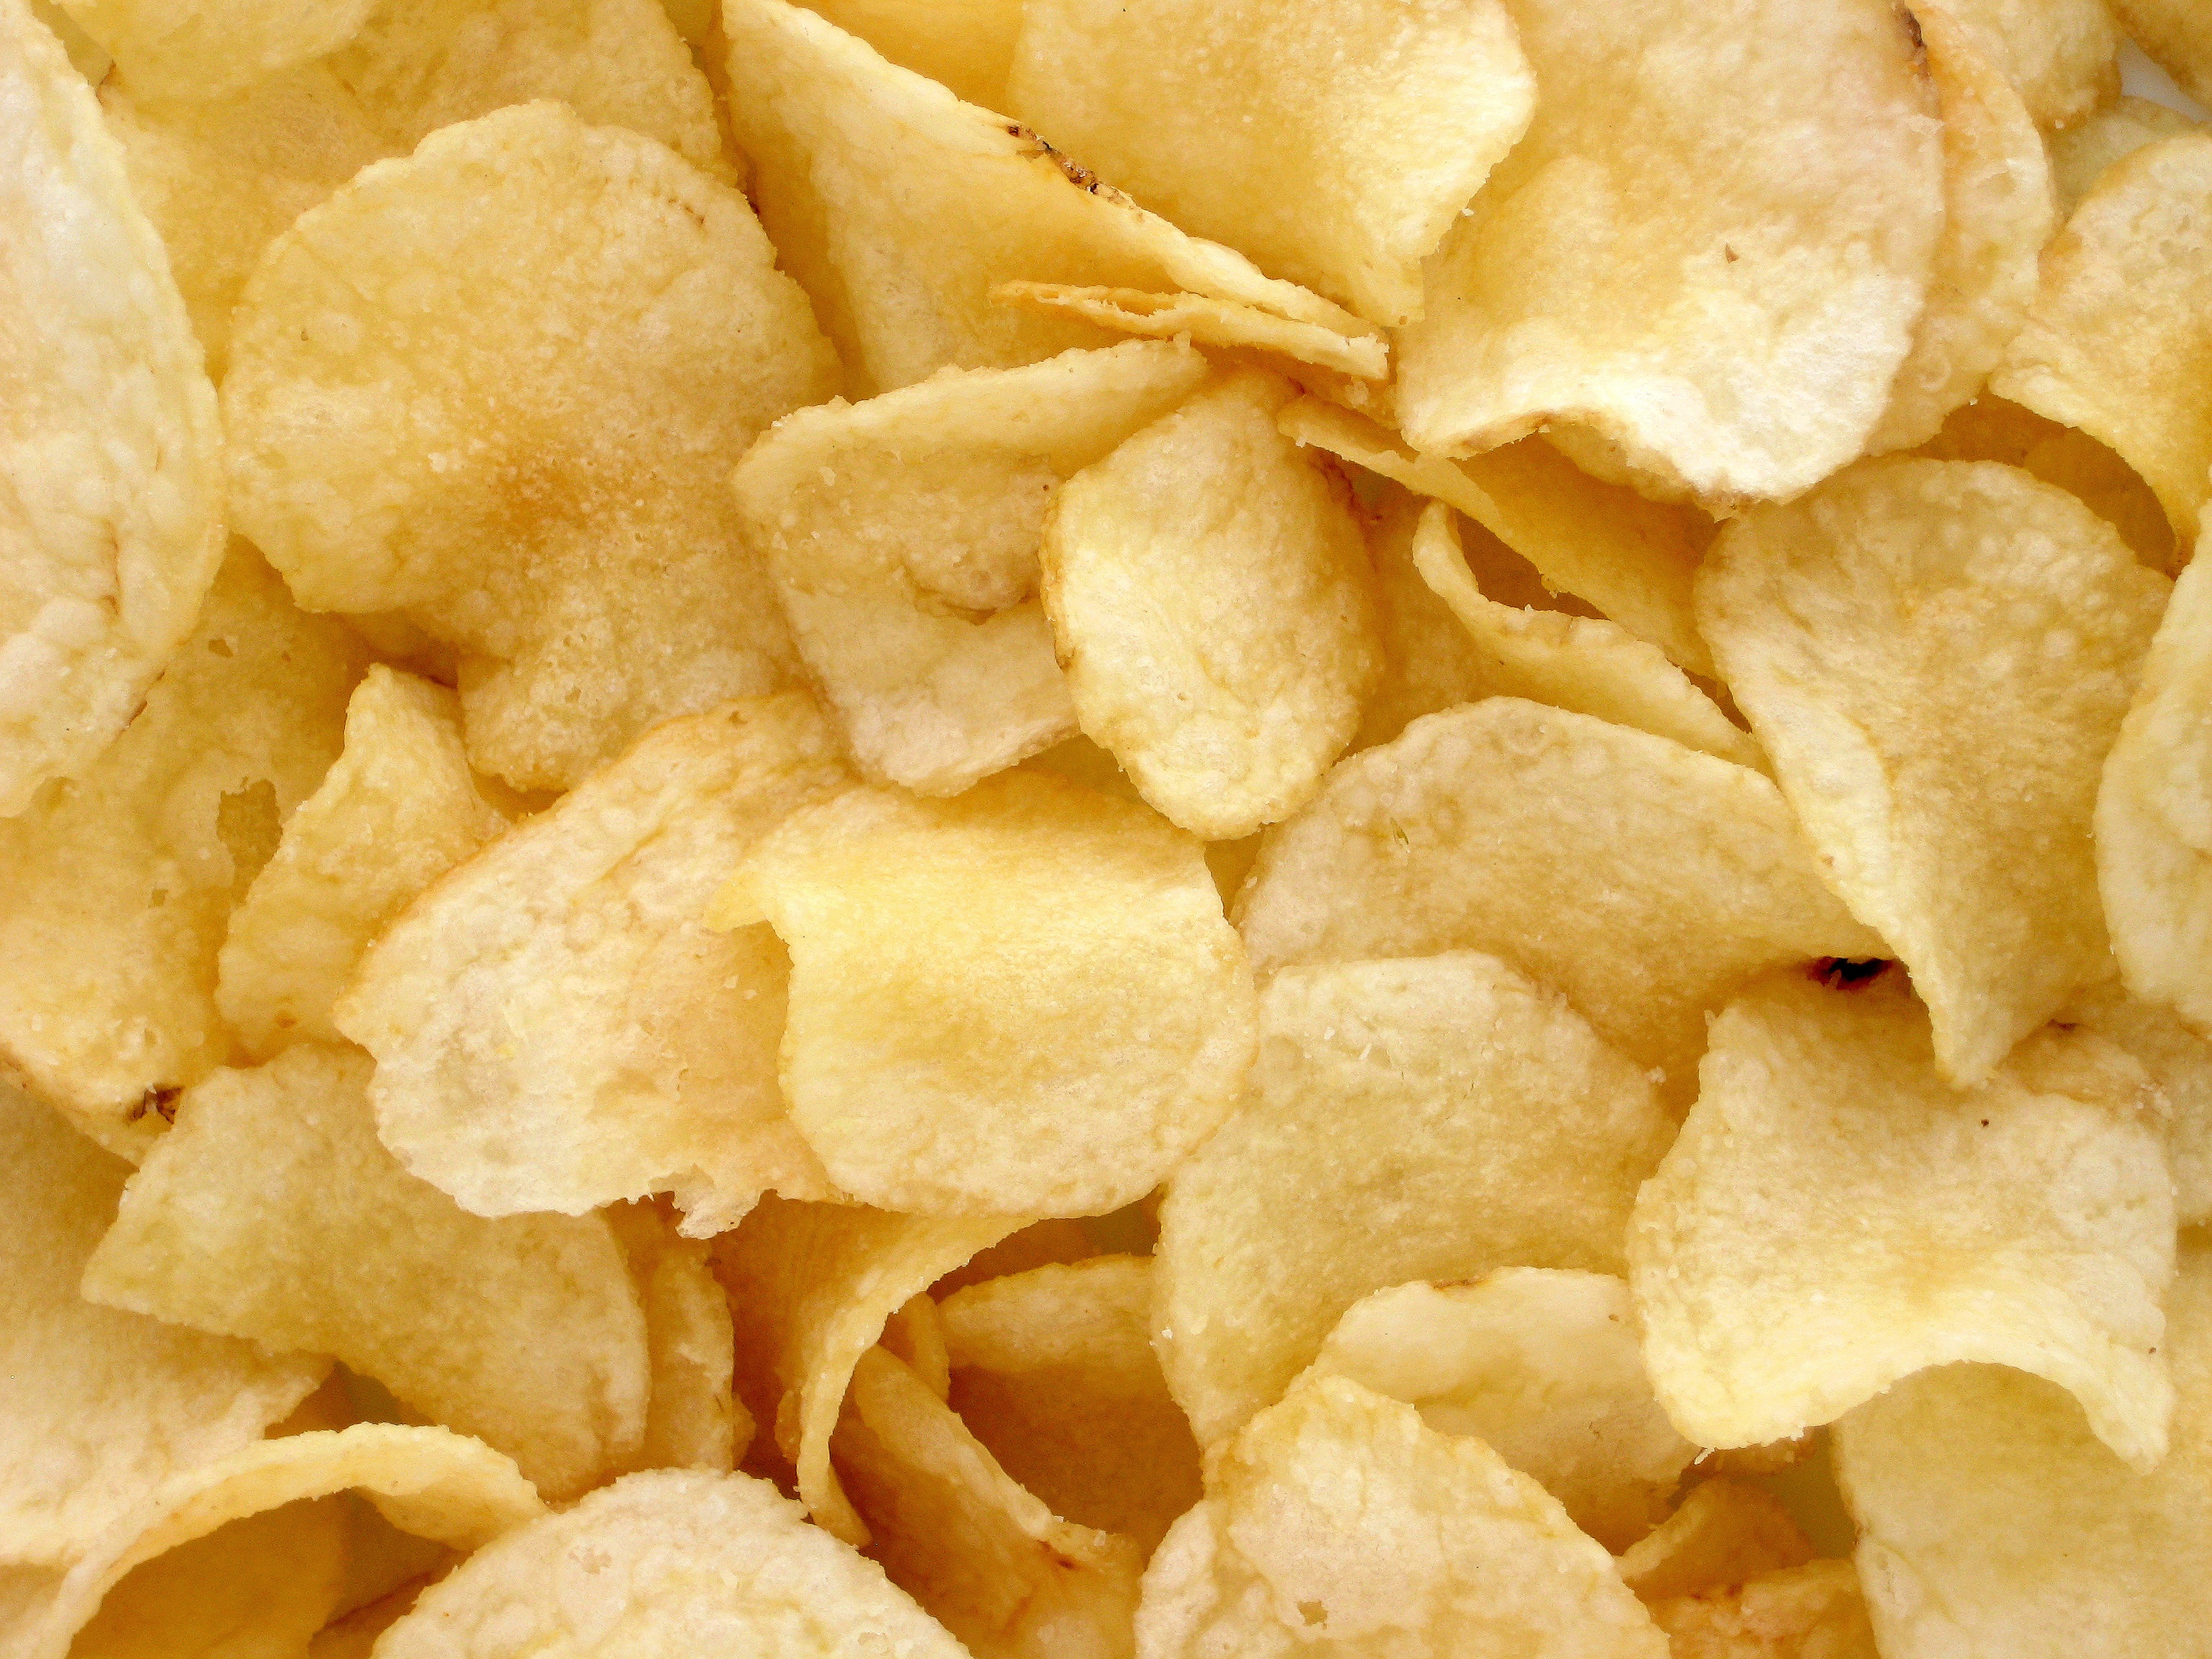
texture, dish, food, produce, vegetable, kitchen, yellow, dessert, cuisine, power, background, wallpaper, vegetarian food, potatoes, chips, aperitif, french fries, junk food, side dish, chips potatoes, fatty food, snack food, fried food, potato chip